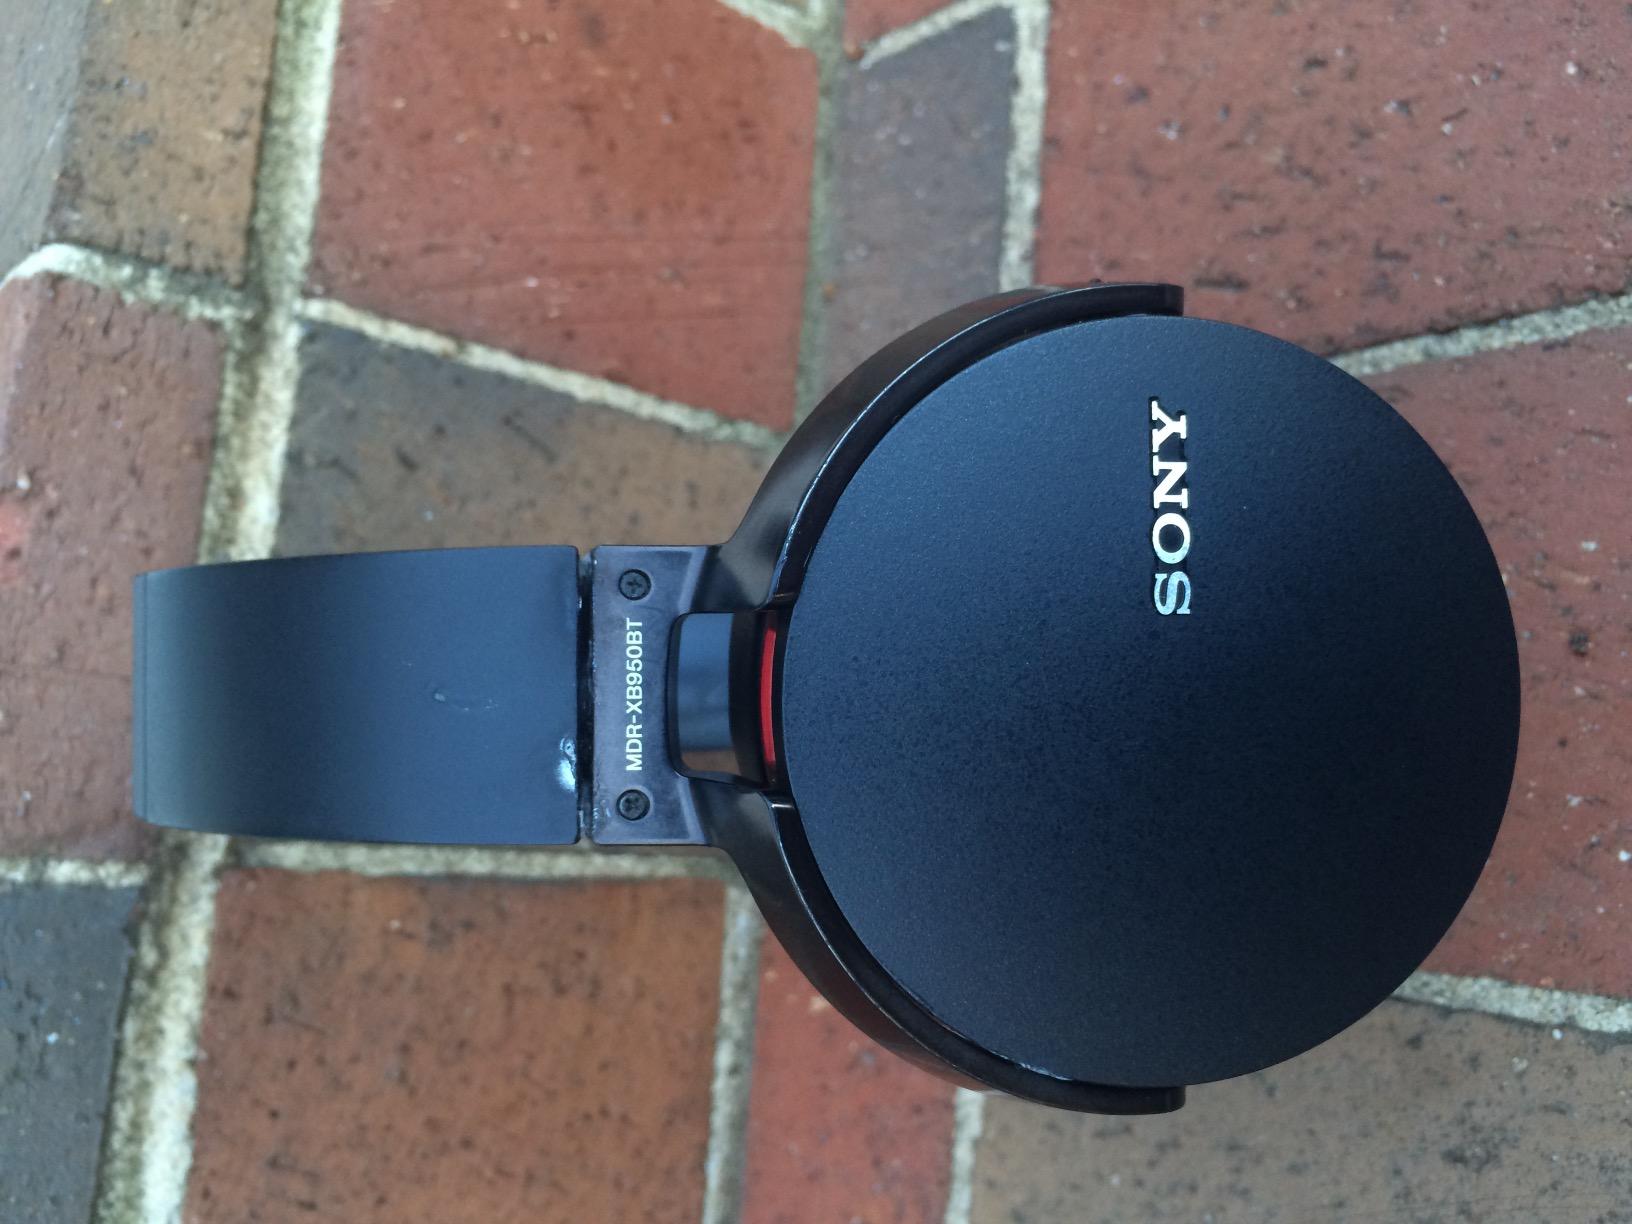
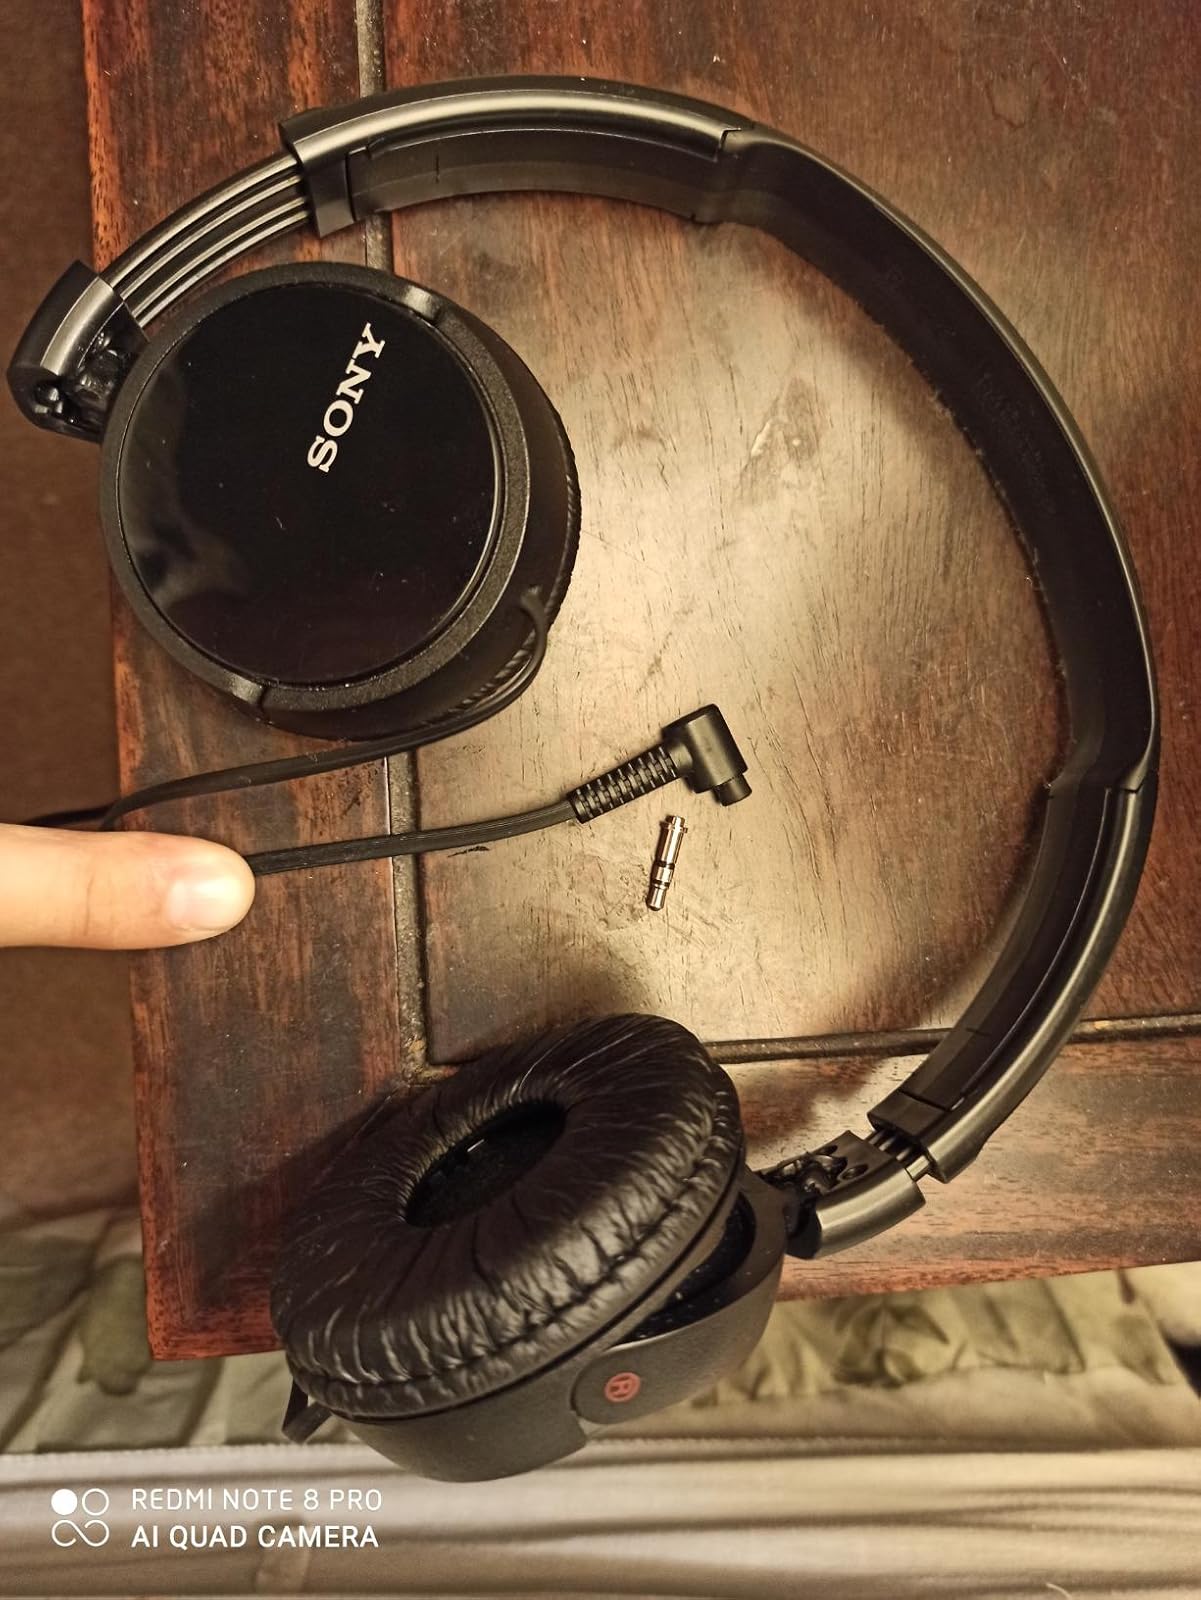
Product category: headphones
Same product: no